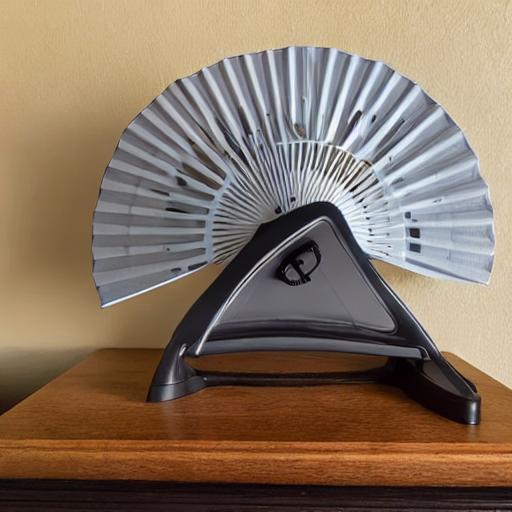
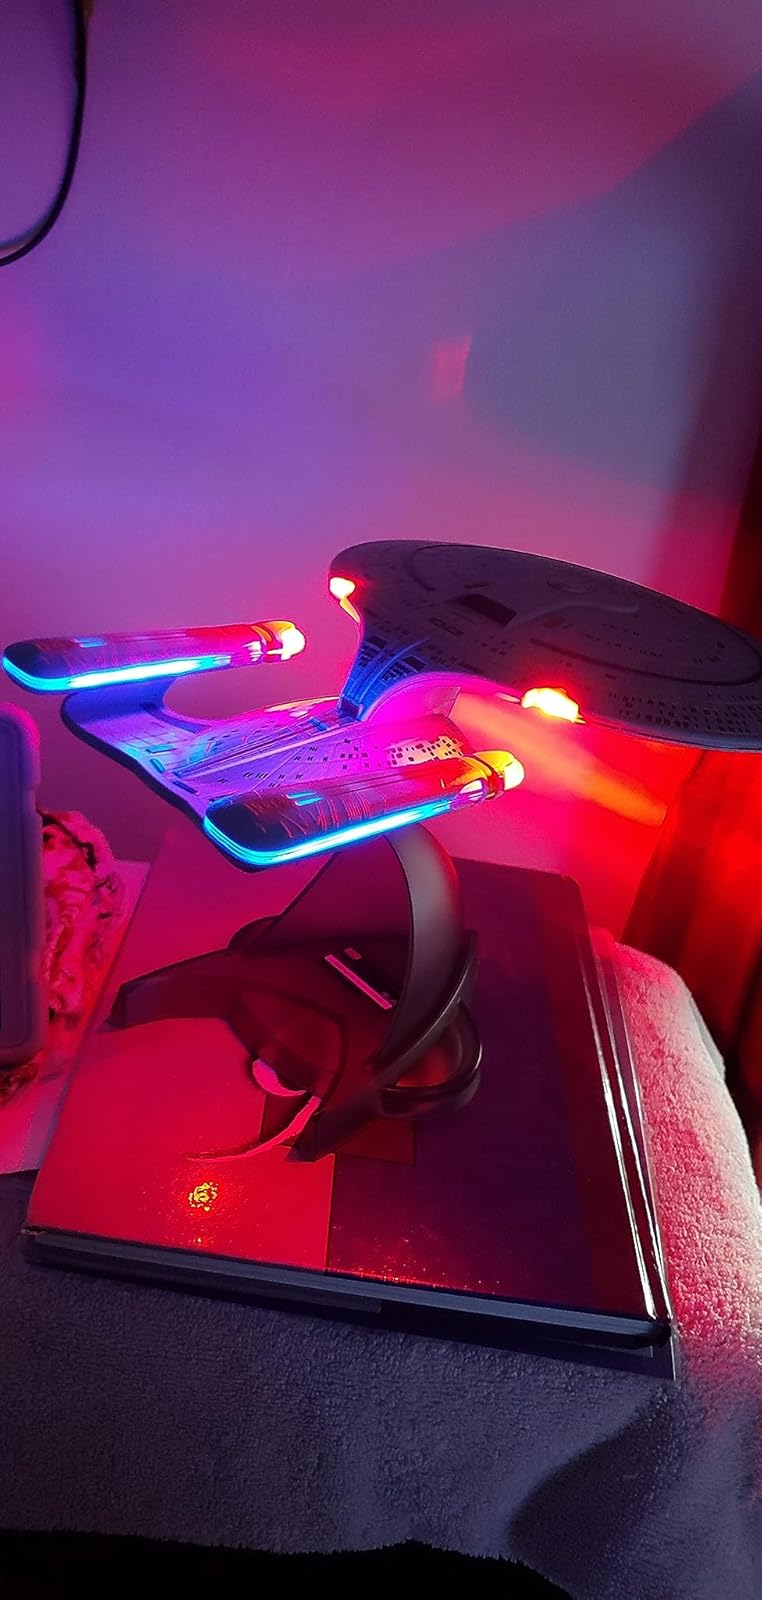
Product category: fan
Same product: no